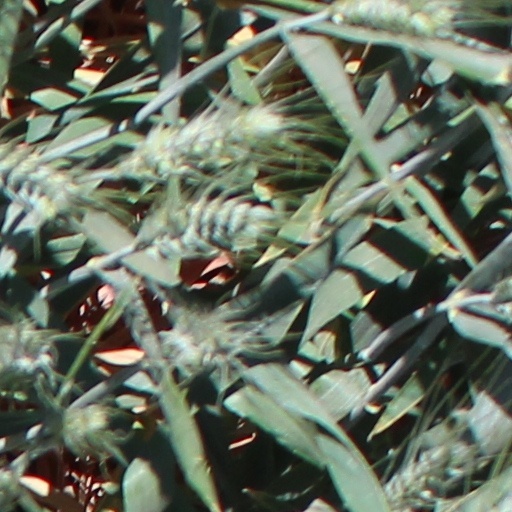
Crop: wheat